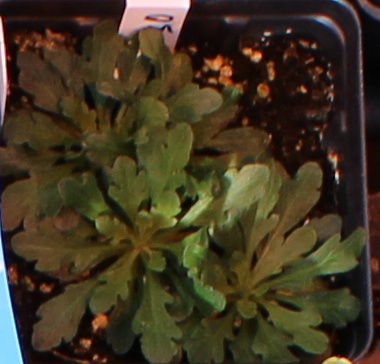
Label: Horseweed